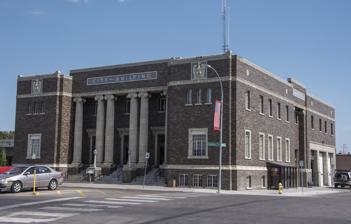
Building: Idaho Falls City Building
Country: United States of America
Year built: 1929
United States historic place Idaho Falls City Building U.S. National Register of Historic Places The building in 2017 Show map of Idaho Show map of the United States Location 303 West C Street, Idaho Falls, Idaho Coordinates 43°29′39″N 112°02′15″W / 43.49417°N 112.03750°W / 43.49417; -112.03750 ( Idaho Falls City Office Building ) Area less than one acre Built 1929 ( 1929 ) MPS Idaho Falls Downtown MRA NRHP reference No. 84001092 Added to NRHP August 30, 1984 The Idaho Falls City Office Building is a historic building in Idaho Falls, Idaho . It was built in 1929-1930 as a rectangular structure with "double fluted Ionic columns," reminiscent of Beaux-Arts architecture . It has been listed on the National Register of Historic Places since August 30, 1984. References